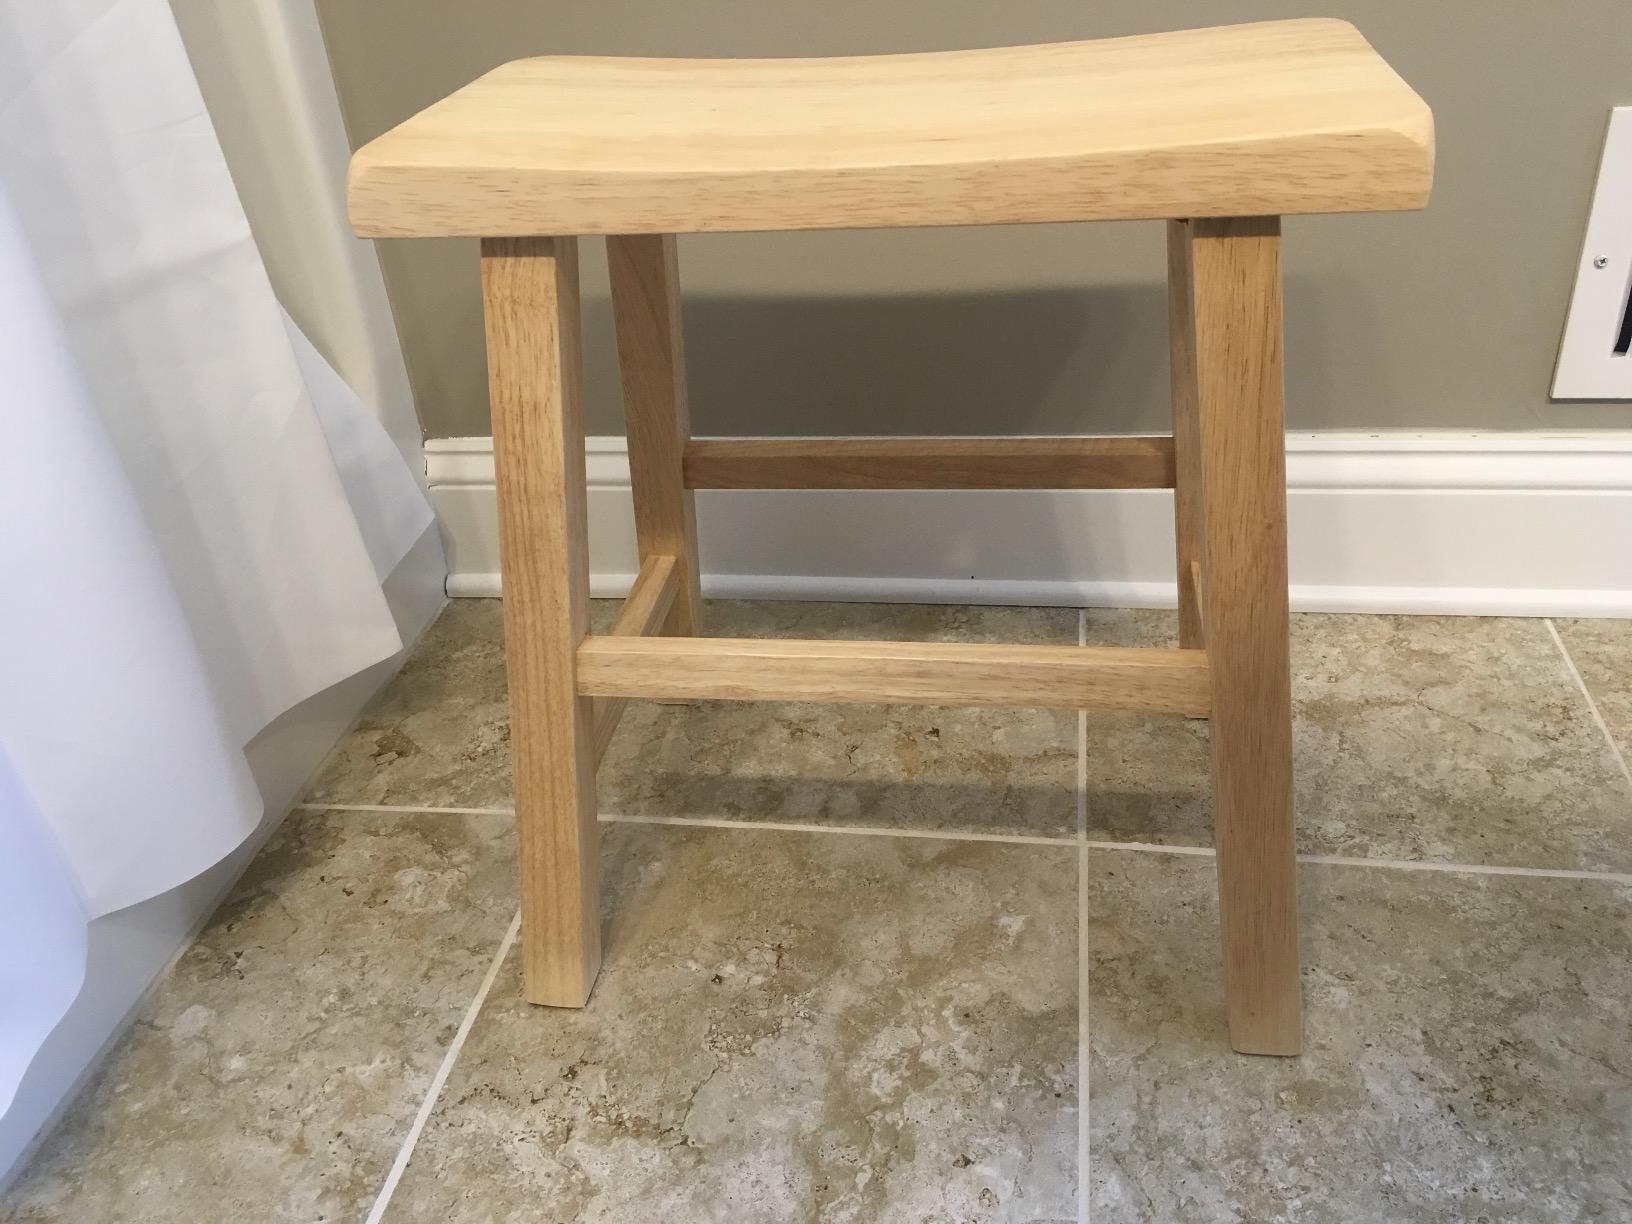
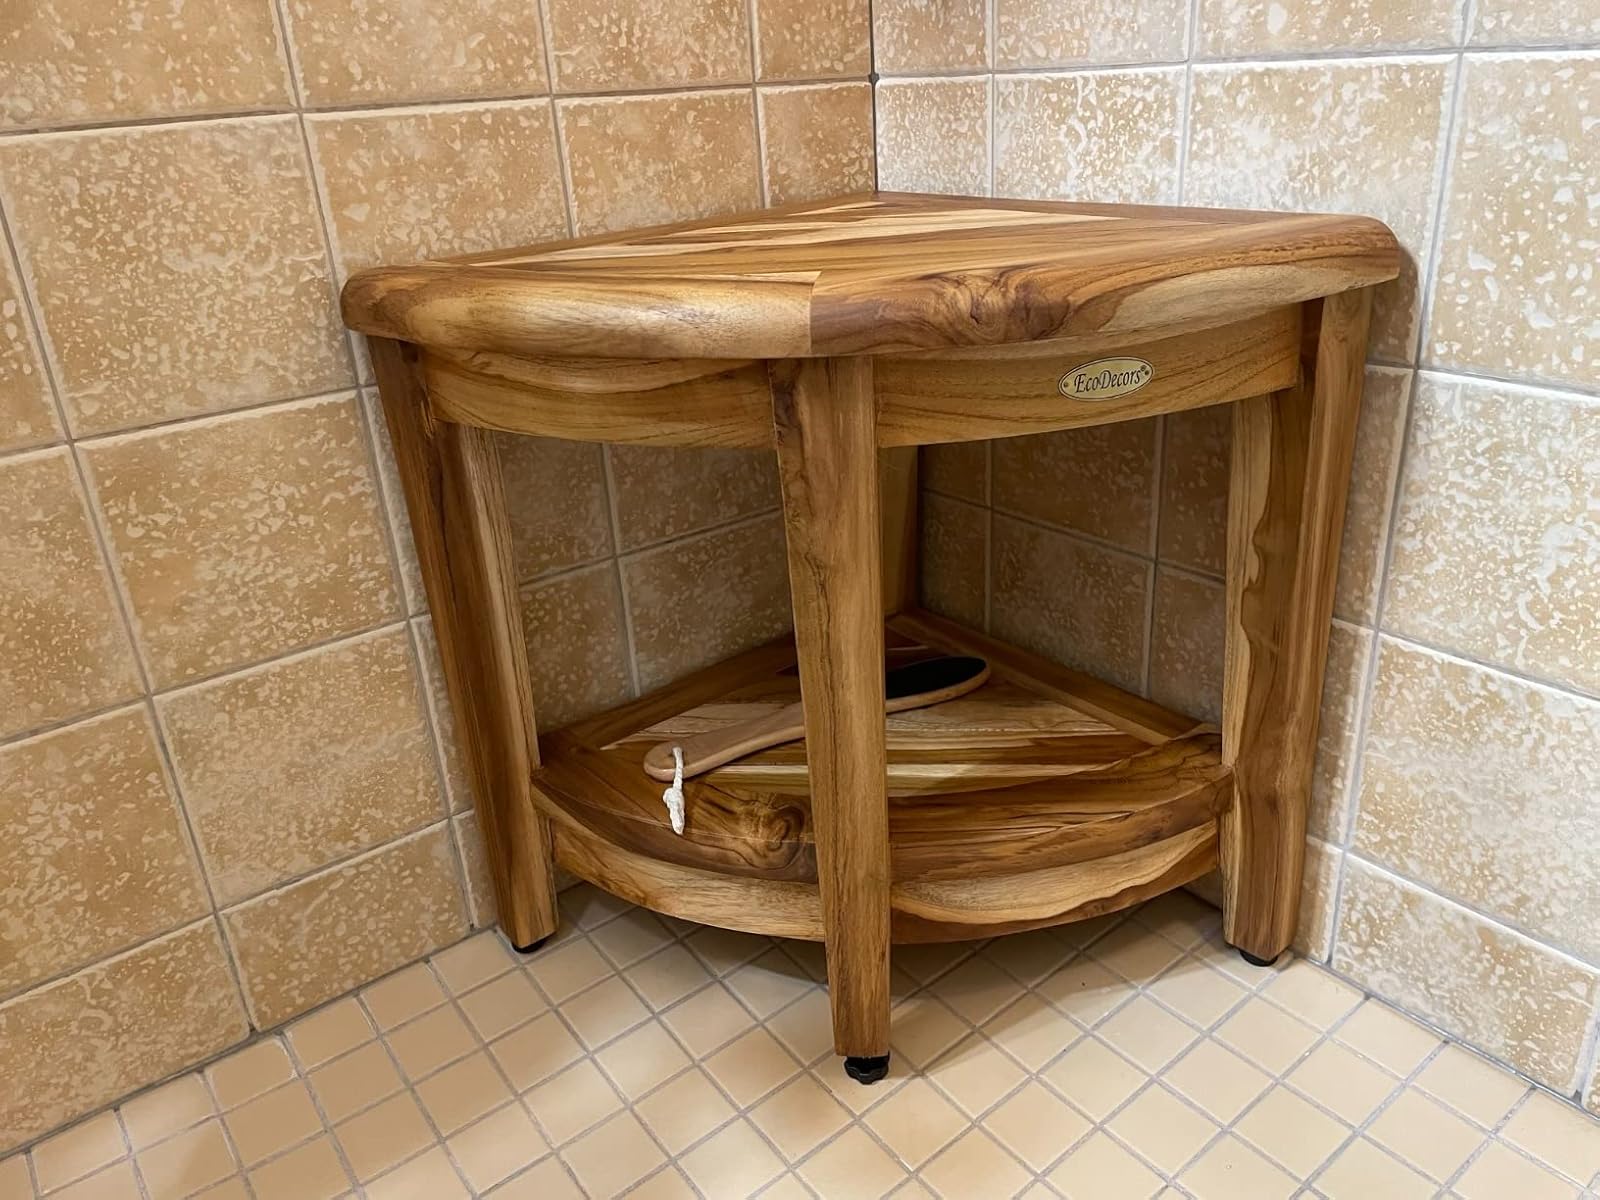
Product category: stool
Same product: no